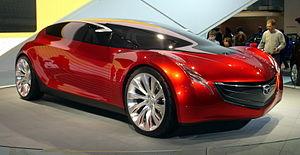
La Mazda Ryuga est un concept car du constructeur automobile Japonais Mazda, présenté au salon de Detroit en 2007.